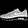
Label: Sneaker